Frikkie Eloff

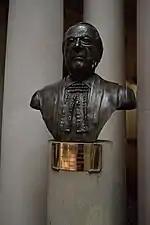
Bust of Judge Eloff at the Palace of Justice

Eloff was admitted as an advocate and called to the Pretoria Bar at the age of 22 in 1947. He took silk as a Senior Counsel in 1965 and was first appointed as an acting judge in 1967. In 1973, he became a permanent judge at Transvaal Provincial Division of the Supreme Court of South Africa. He served as an acting judge of appeal during 1984 and in 1985, he became Deputy Judge President of the Transvaal Provincial Division. In 1991 he was appointed the Judge President of the Transvaal Division, a post he had held until 1998.